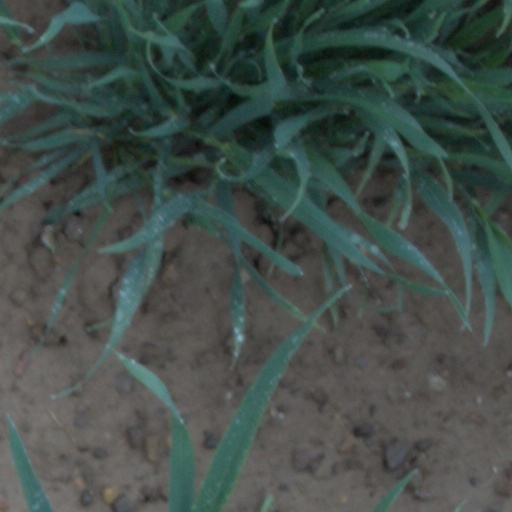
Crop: wheat